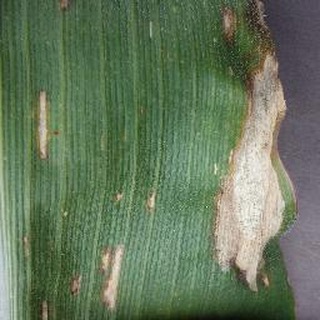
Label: corn_northern_leaf_blight